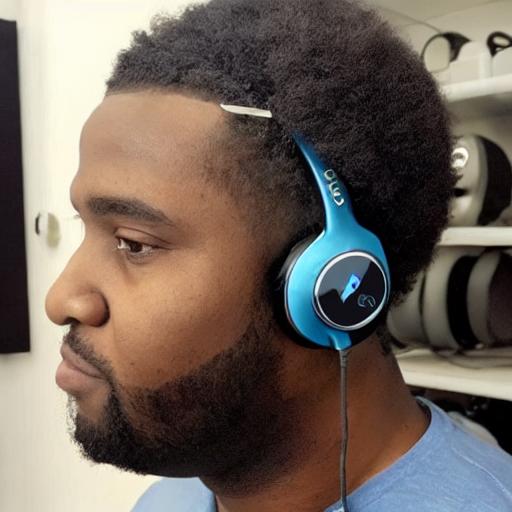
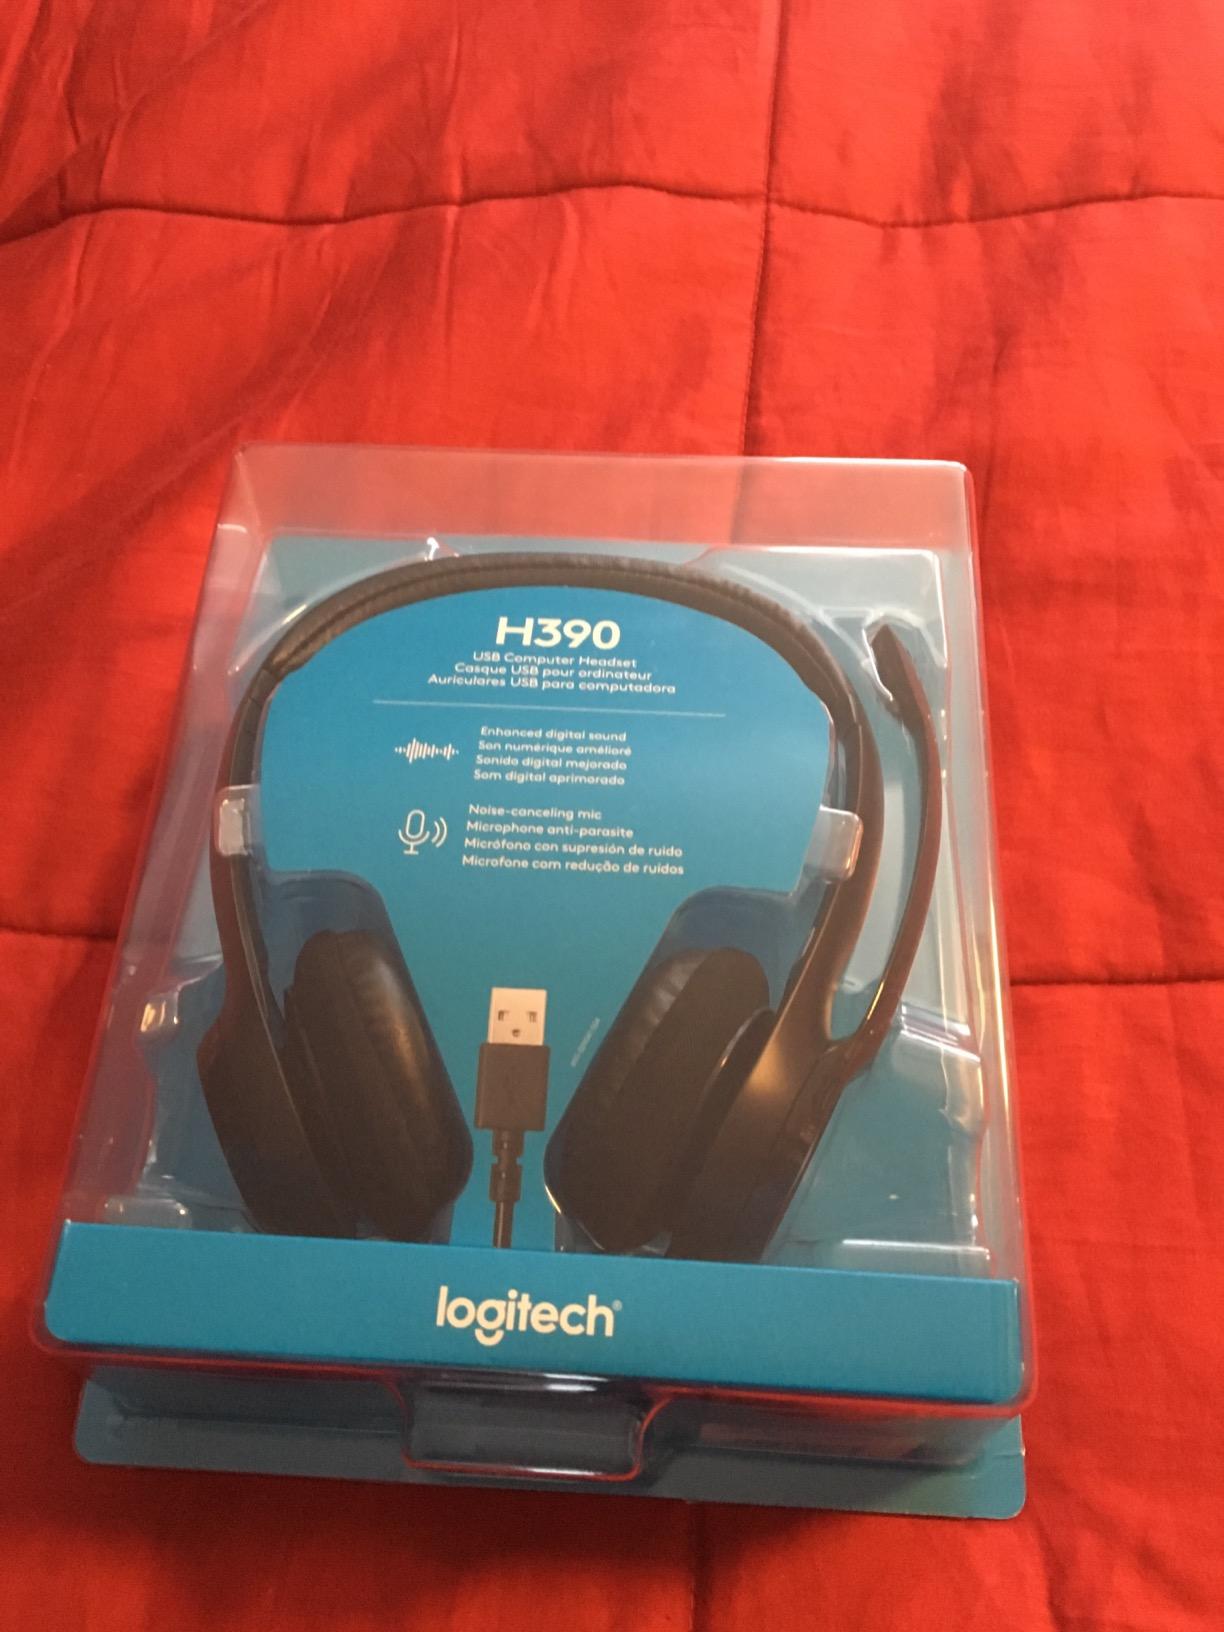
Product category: headphones
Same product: no